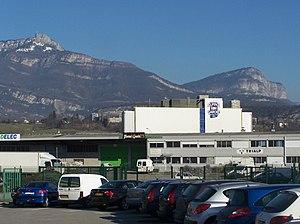
L'économie de la Savoie correspond aux données relatives à l'économie qui a trait au département français de la Savoie, situé en région Auvergne-Rhône-Alpes, dans les Alpes à proximité de l'Italie et de la Suisse.